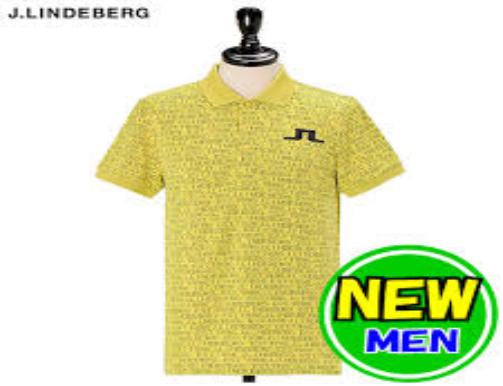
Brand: jlindeberg-1
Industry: Clothes